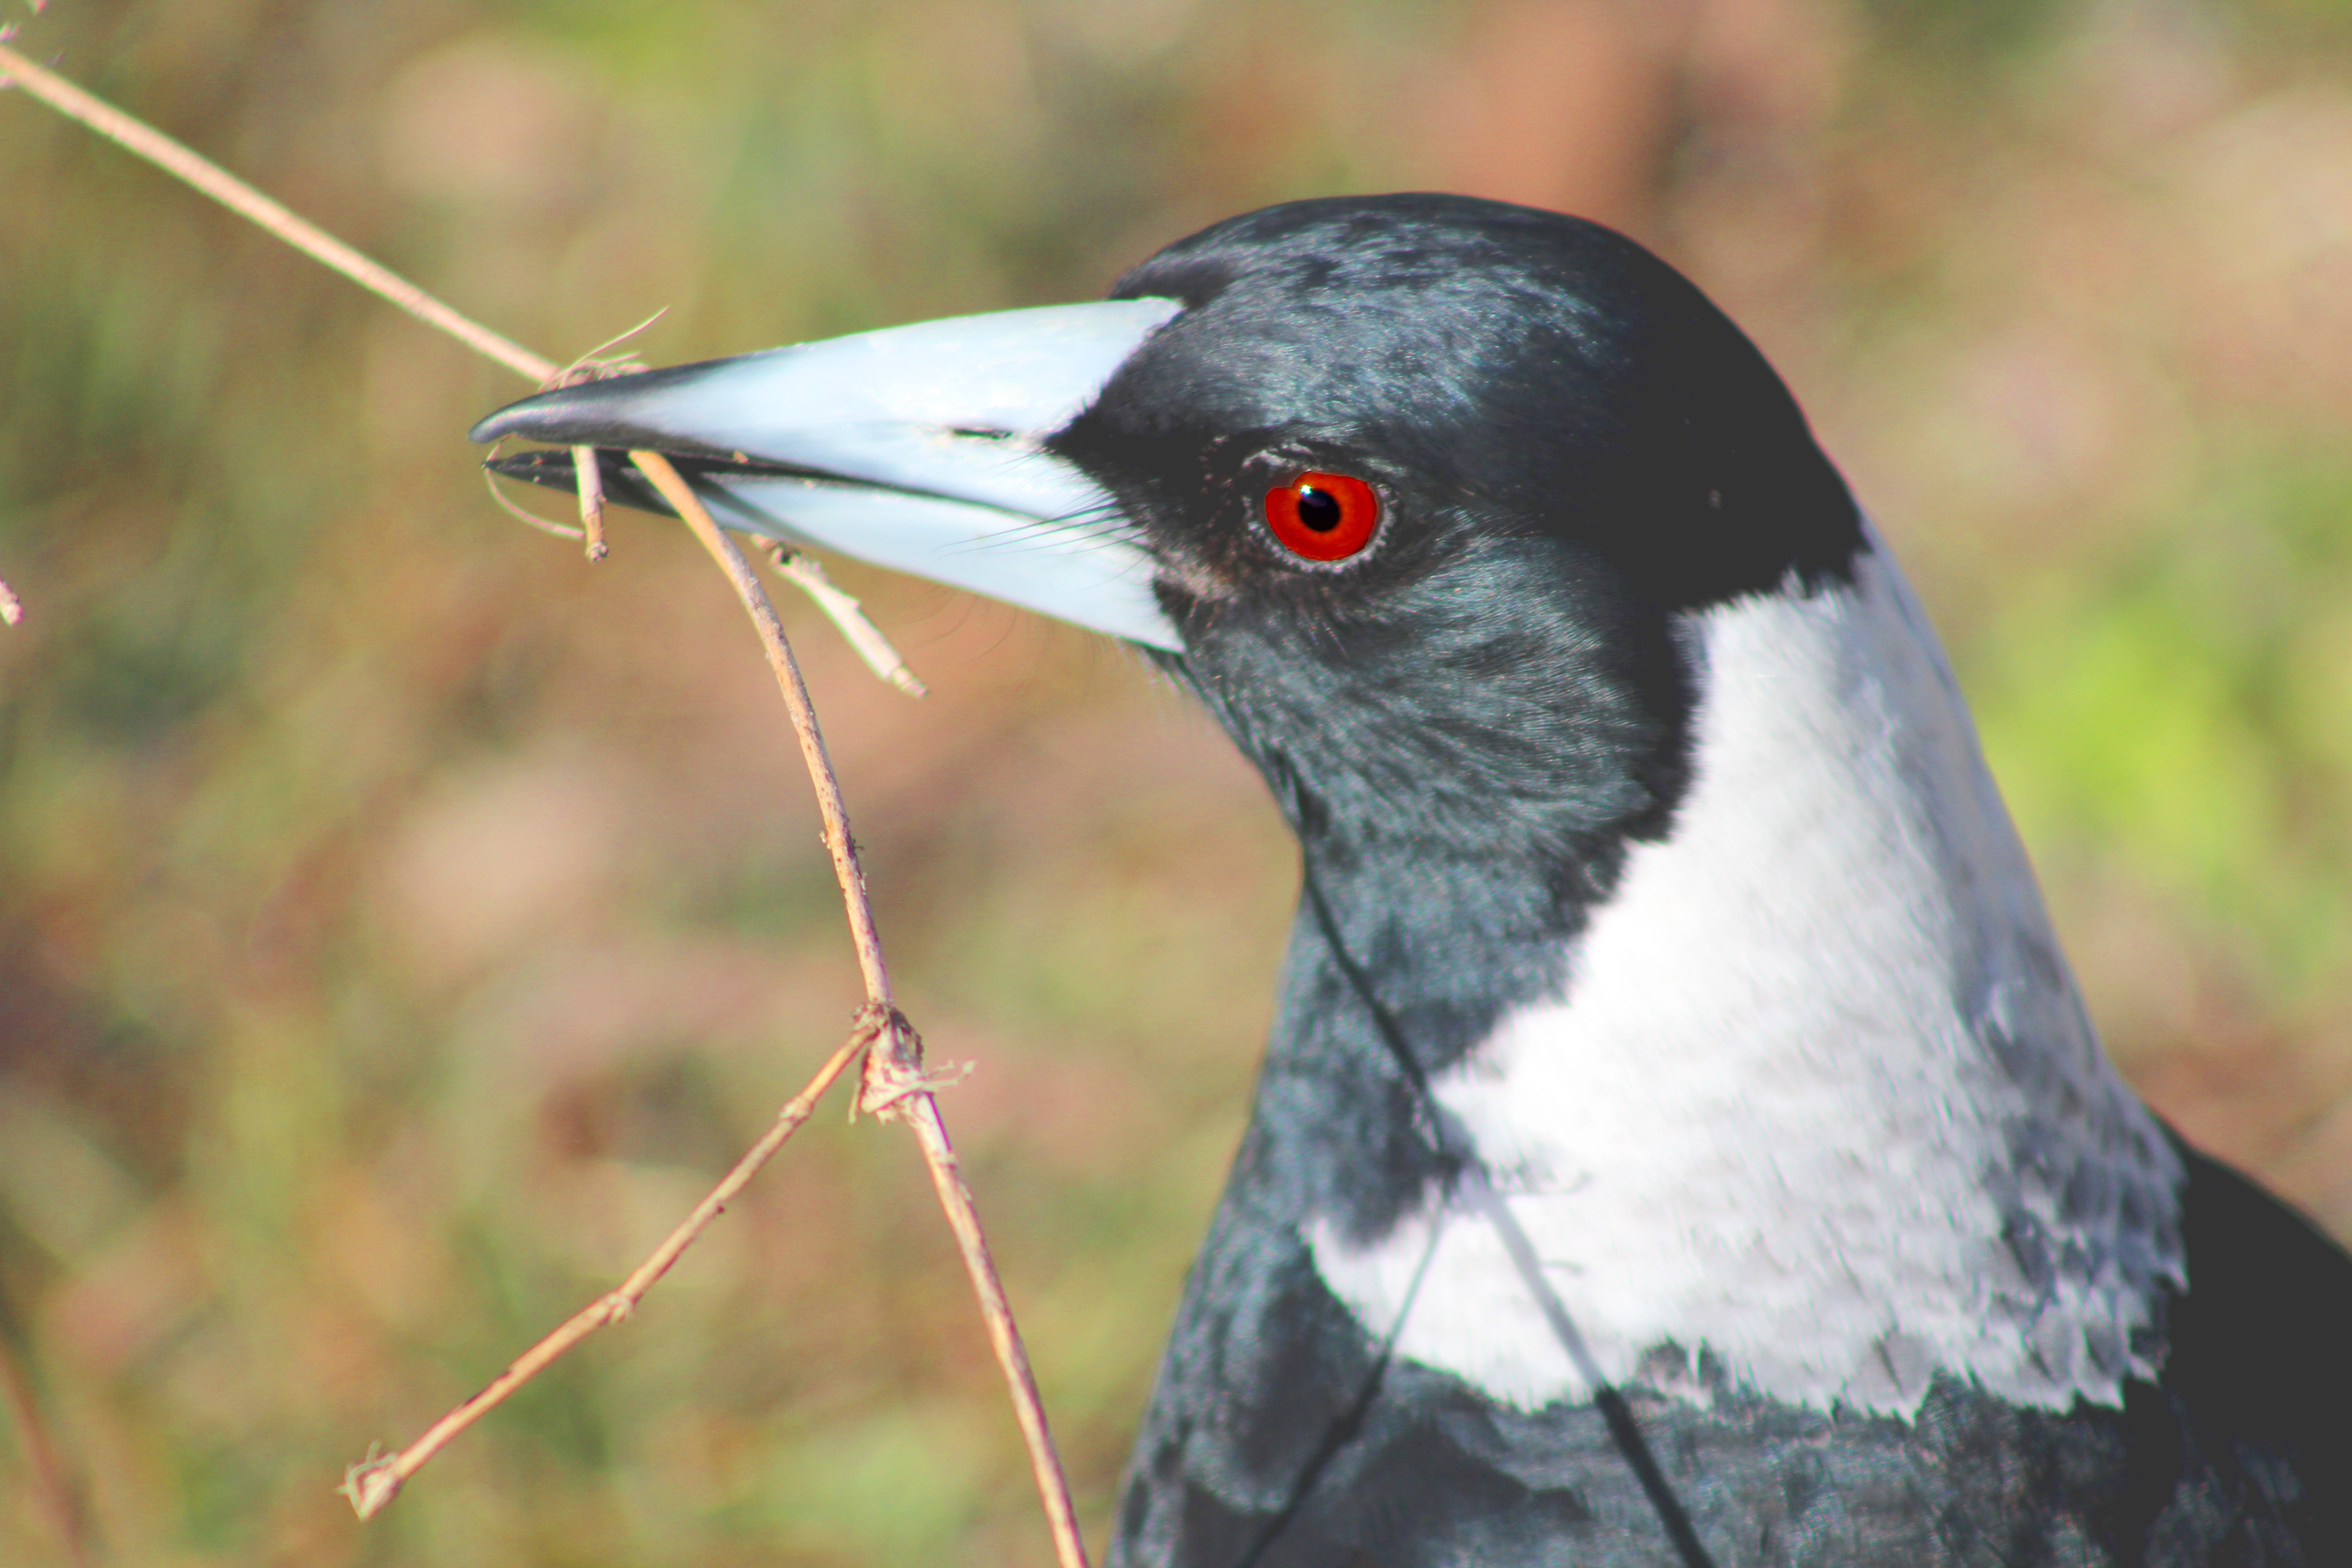
nature, forest, outdoor, bird, wing, animal, wildlife, wild, environment, beak, black, garden, avian, fauna, life, vertebrate, creature, magpie, perching bird, cinclidae